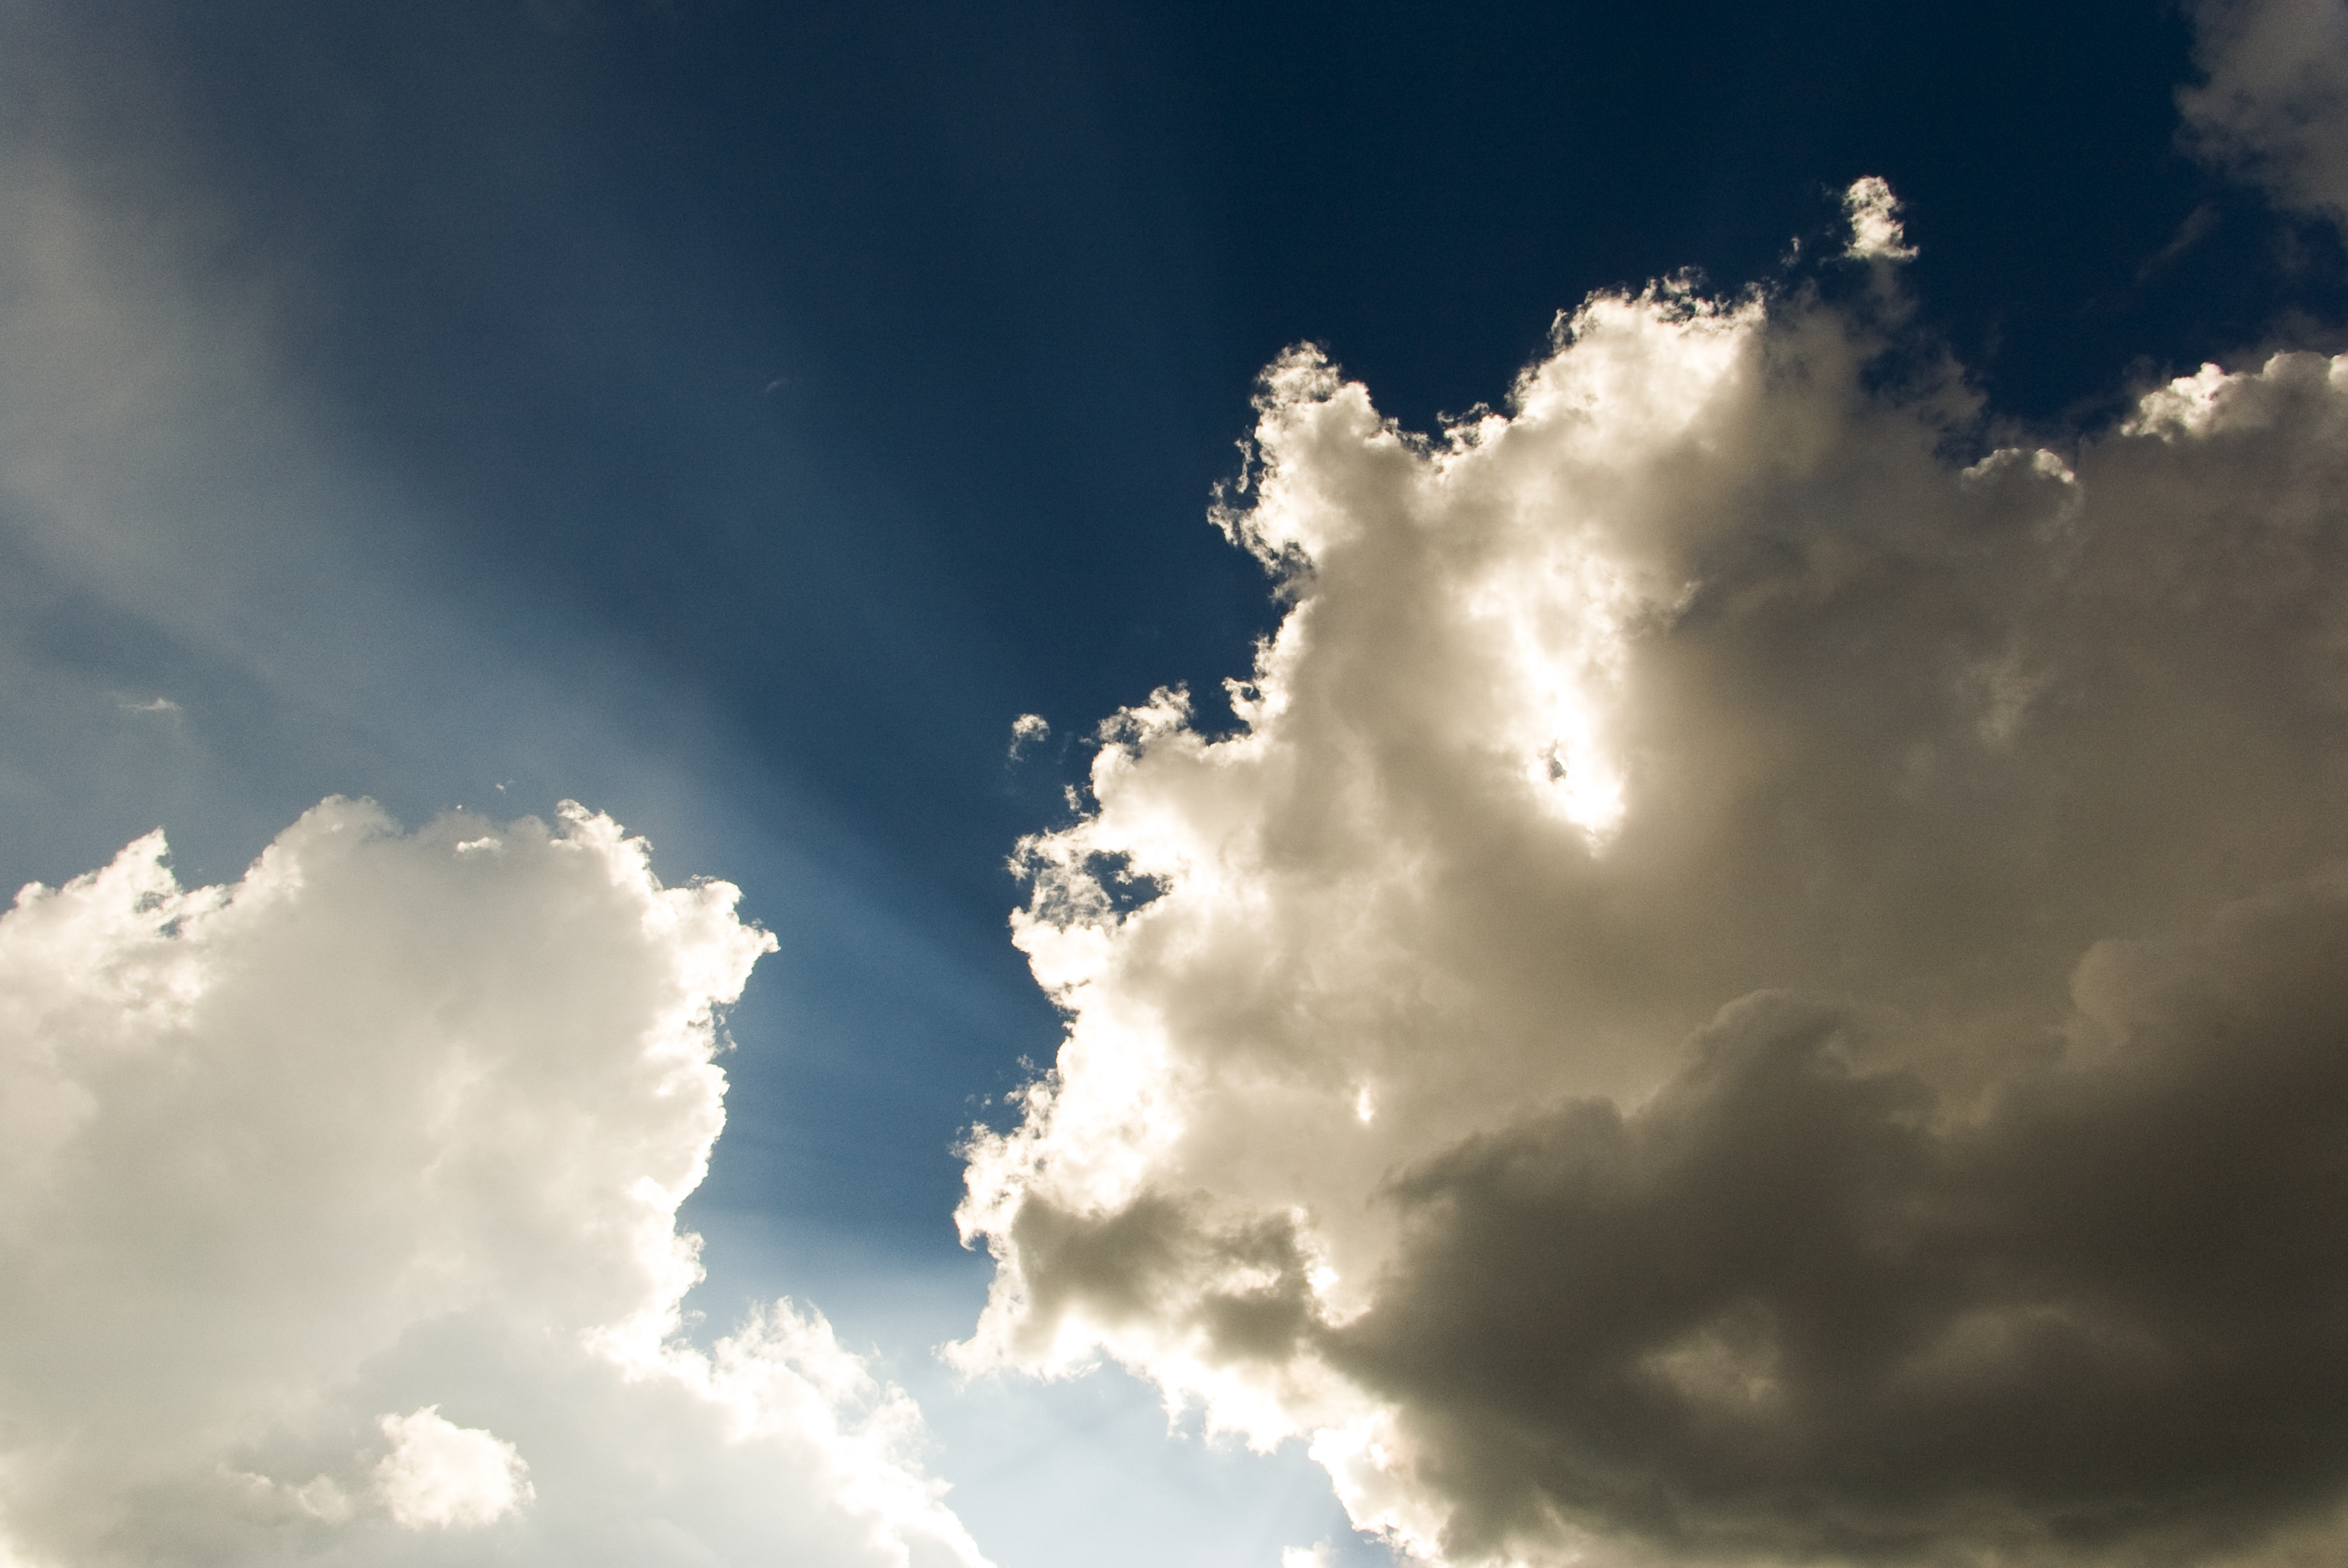
cloud, sky, sunlight, cloudy, texture, atmosphere, daytime, cumulus, overcast, clouds, publicdomain, background, meteorological phenomenon, atmosphere of earth